Soft Cell

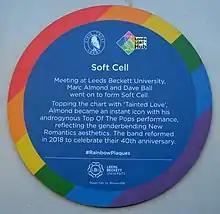
Plaque honouring Soft Cell at Leeds Beckett University (formerly Leeds Polytechnic)

Soft Cell were formed in 1978, after Almond and Ball had met at Leeds Polytechnic in the previous year. Their initial efforts at recording resulted in an EP titled "Mutant Moments", released in 1980 and which was funded by a loan of £2,000 from Dave Ball's mother and made with a simple two-track recorder.